Ngwenya

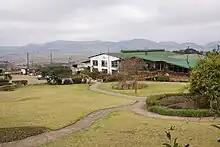
Ngwenya Glass Factory

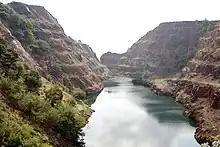
Ngwenya Mine

Ngwenya is a town in western Eswatini, lying near the border with South Africa, north west of Mbabane, on the MR3 road. The South African town opposite Ngwenya is Oshoek in Mpumalanga province.